U.S. Route 22 in Pennsylvania

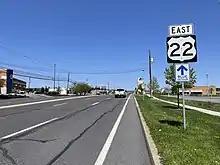
US 22 eastbound in Colonial Park east of Harrisburg

US 22/US 322 enters Dauphin County and comes to a modified cloverleaf interchange with the US 11/US 15 freeway. Past this interchange, the freeway ends and the roadway becomes Benvenue Road, a four-lane divided highway. The two routes run through a mix of rural areas and businesses on Duncan Island between the Juniata River to the west and the Susquehanna River to the east. US 22/US 322 intersects the eastern terminus of PA 849 east of the borough of Duncannon, where the road becomes a freeway again. At this point, the unnamed freeway crosses the Susquehanna River on the Clarks Ferry Bridge, which also carries the Appalachian Trail. After crossing the river, the two routes come to a directional T interchange with the southern terminus of PA 147, where the Appalachian Trail splits to the south. Following this interchange, US 22/US 322 turns southwest and runs between the Susquehanna River to the northwest and Norfolk Southern's Buffalo Line to the southeast. The freeway curves southeast along with the parallel river and railroad tracks as it passes west of Peters Mountain. The two routes pass over the Norfolk Southern line and come to a diamond interchange with PA 325 in Speeceville.